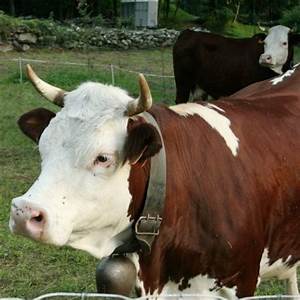
Label: mucca